The English Mechanic and World of Science

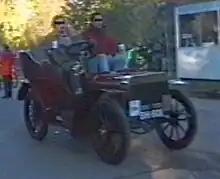
A surviving 1904 "English Mechanic" car

In the May 1899 issue there was an article by T Hyler-White (1871–1920) on a motor tricycle that could be powered by a 1.75 hp De Dion-Bouton. Following this and starting in January 1900 there appeared a series of 56 further articles entitled "A small car and how to build it", containing the plans for what was probably the UK's first kit car. The design was based on the Benz Velo, and it was suggested that a Benz engine should be used and to keep down costs various secondhand parts should be used, although some new castings were made available with a machining service if required.